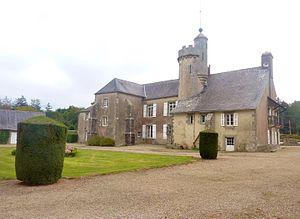
Le manoir du Moros
Concarneau [kɔ̃.kaʁ.no] est une commune du département du Finistère dans la région Bretagne en France.
François-Marie, baron Penguilly-L’Haridon a été anobli en 1830 et porte ce titre après avoir fait ériger en majorat les terres du Moros. Commissaire des Guerres de la Vieille Garde impériale, il devient par la suite Sous-Intendant à Lorient. Il est le père du peintre Octave Penguilly L’Haridon.